Ekaterina Malkova

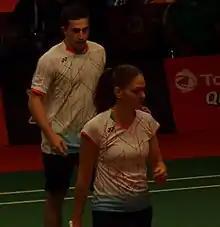
Malkova with Kargaev at the 2015 BWF World Championships

Ekaterina Vladimirovna Malkova ((born 12 December 1992; née Bolotova) is a Russian badminton player. She was the women's doubles silver medalist at the 2015 Baku European Games with partner Evgeniya Kosetskaya, and later won a bronze medal in 2019 Minsk with Alina Davletova.